Theo Kogan

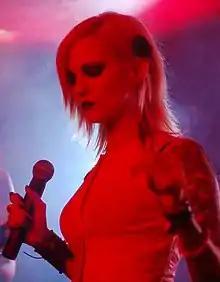
Kogan live in 2005 with Theo & the Skyscrapers

Theo Kogan (born December 23, 1969) is an American singer, songwriter, model, and actress, best known as the vocalist of the all-girl punk band Lunachicks. She also sang in the dance/electronic band Theo & the Skyscrapers. She also had her own cosmetics line, Armour Beauty, and now works as a professional makeup artist for the TV, advertising, fashion and cosmetics industries. She is married to Sean Pierce, the guitarist of Theo & the Skyscrapers and the Toilet Böys.